Sorie Ibrahim Koroma

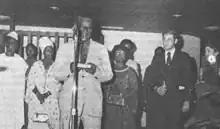
Koroma and his wife (far left) at a reception with President Siaka Stevens delivering a speech, 1976

After the 1967 coup d'état by David Lansana and the return to civilian control in 1968, Koroma became the Minister of Trade and Industry in Siaka Stevens' first cabinet. From 1968 until 1985, Koroma served various functions in the government, including Minister of Agriculture and Natural Resources (1969–1971), Vice-President (1971–1985) and Prime Minister (1971–1975), Minister of Finance (1975–1978). He would continue in that position until 1978 when he was appointed First Vice-President after the APC declared itself the only legal party. Koroma was the First Vice President until he retired from politics. He went to care more directly for his palm oil plantation near his birthplace in Port Loko.